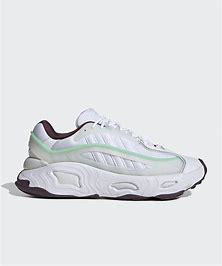
Brand: Adidas
Model: Oznova